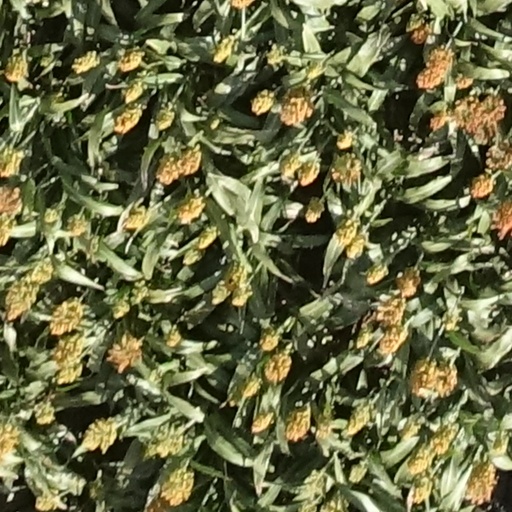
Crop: sorghum